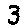
Label: 3